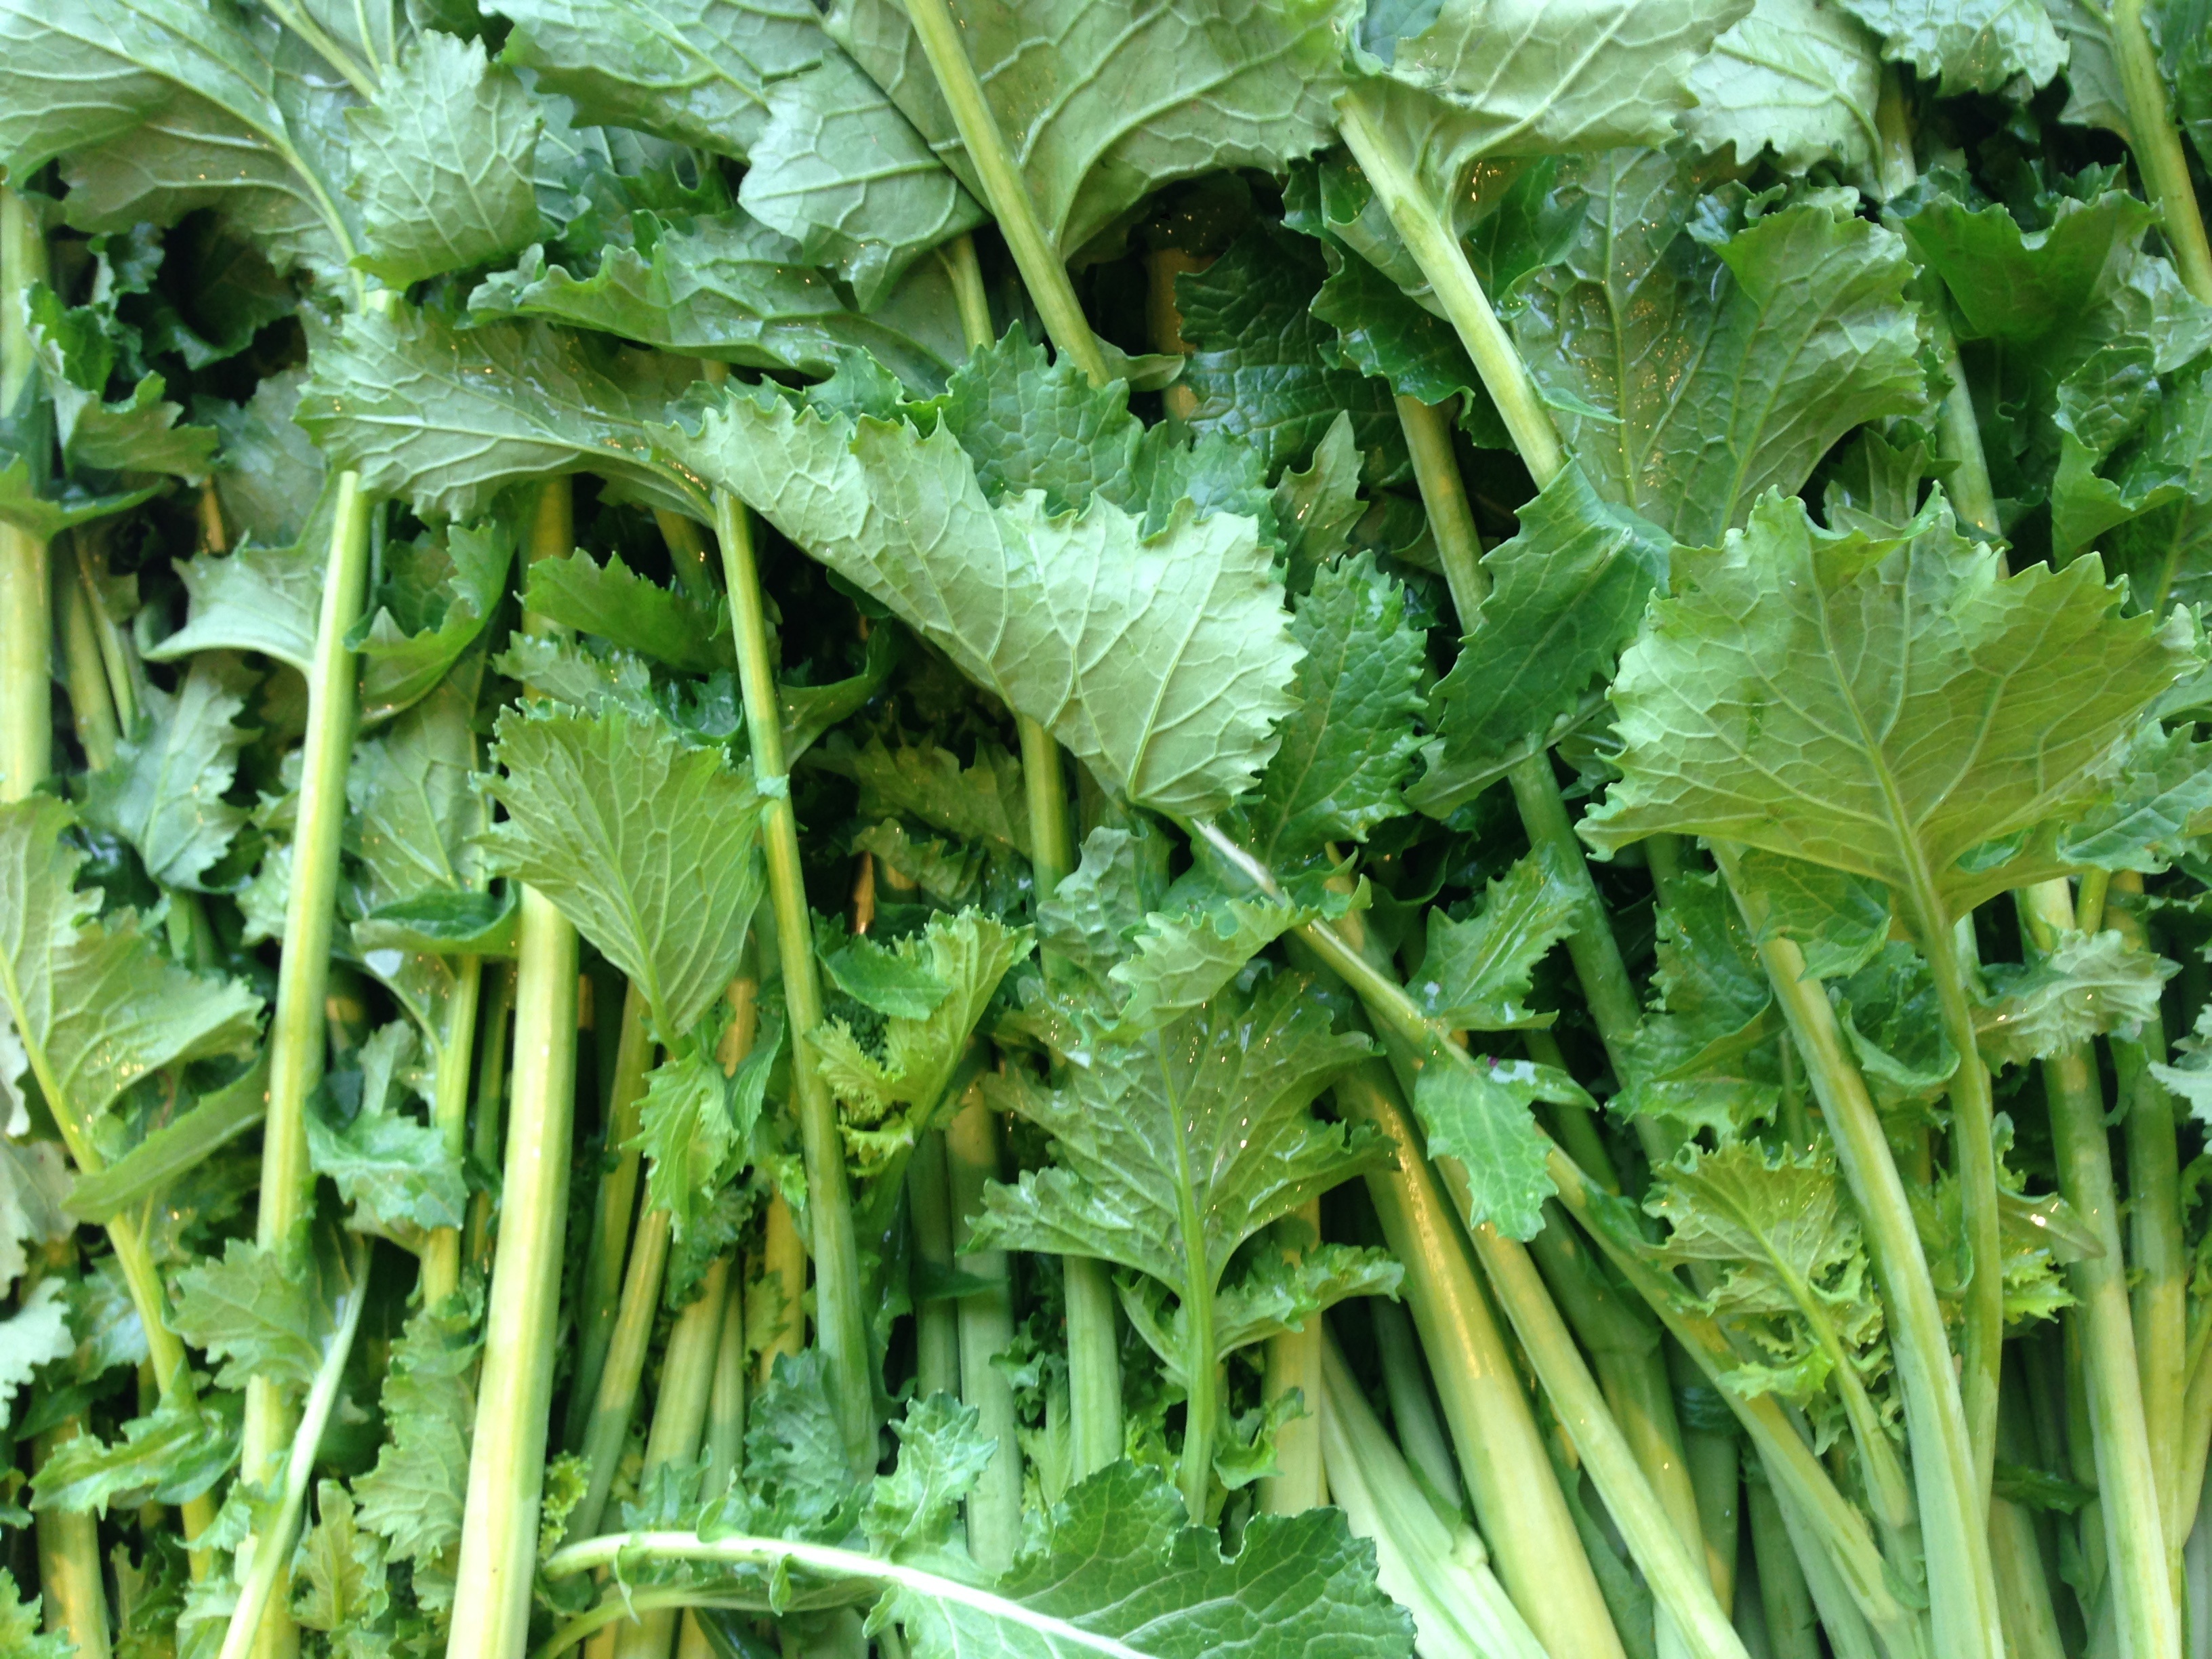
summer, food, green, herb, produce, vegetable, vegetables, vegan, vitamins, brassica, collard greens, chard, rappa, mustard plant, brassica rapa, leaf vegetable, choy sum, rapini, komatsuna